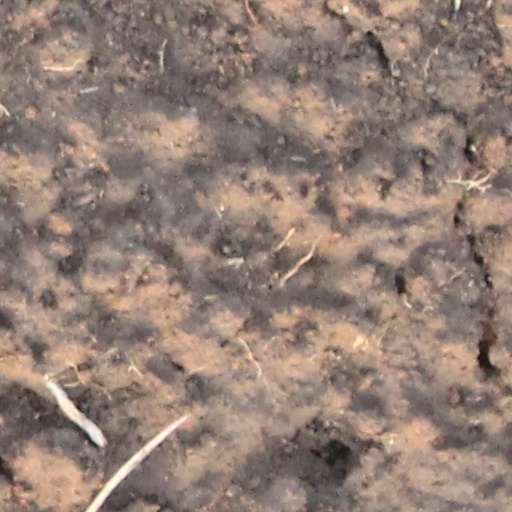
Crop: wheat